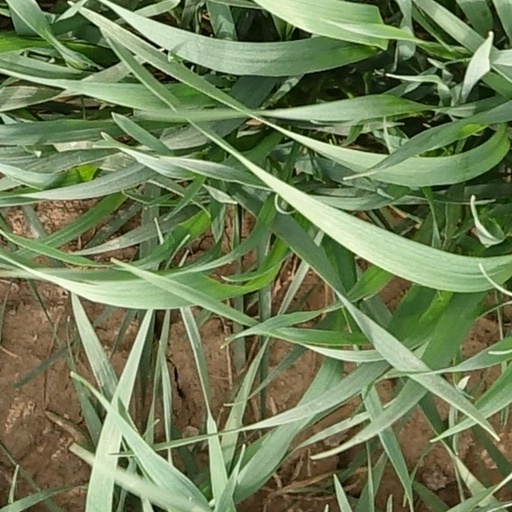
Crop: wheat